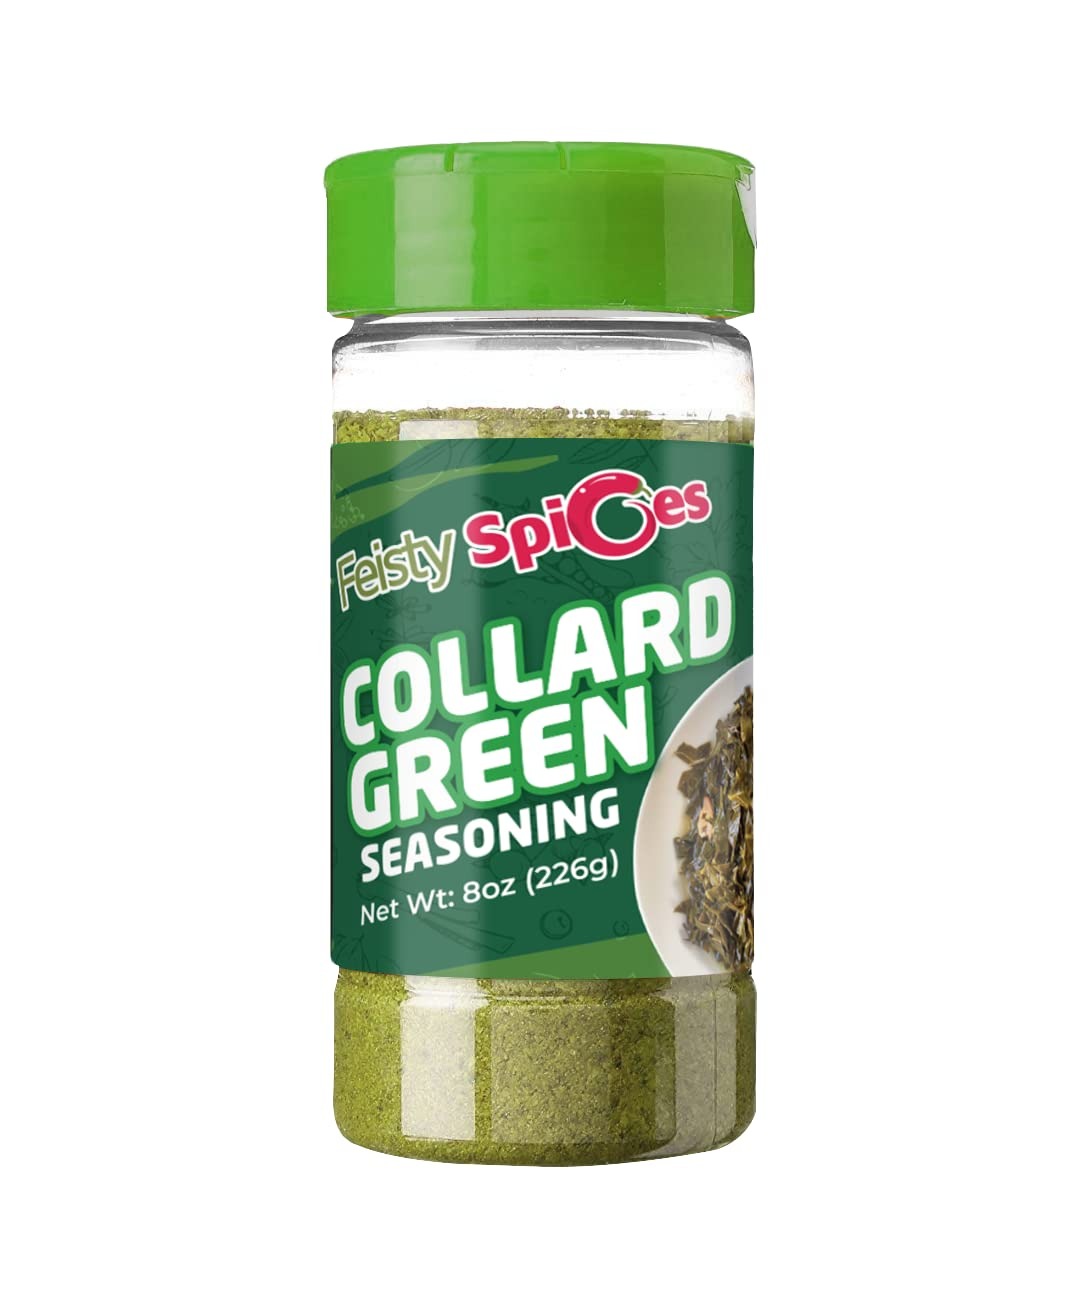
Item Name: Feisty Spices Collard Green Seasoning, 8 oz Bottle, Fresh Herbs and Spices for Spinach, Turnips, Collards, Kale and Salads
Bullet Point 1: Elevate your dishes with a burst of flavor: Our Feisty Spices Collard Green Seasoning is specially crafted to transform ordinary collard greens into a tantalizing culinary experience. Unlock the true potential of your recipes and delight your taste buds with a symphony of savory and aromatic spices.
Bullet Point 2: Authentic southern taste made easy: Experience the authentic flavors of the South in every bite with our carefully curated blend of premium herbs and spices. We've taken the guesswork out of seasoning collard greens, so you can effortlessly recreate that traditional southern taste in your own kitchen.
Bullet Point 3: Versatile seasoning for a variety of dishes: While our Collard Green Seasoning is perfect for adding a zesty kick to collard greens, it's also a versatile spice blend that can enhance a wide range of dishes. Sprinkle it on roasted vegetables, use it as a dry rub for meats, or mix it into dips and spreads for an extra punch of flavor.
Bullet Point 4: All-natural ingredients, no artificial additives: We believe in using only the finest ingredients to create our Collard Green Seasoning. That's why our blend is made from 100% natural herbs and spices, without any artificial additives, preservatives, or fillers. Enjoy a truly authentic taste experience with the pure goodness of natural ingredients.
Bullet Point 5: Handcrafted with passion and expertise: Our Feisty Spices Collard Green Seasoning is carefully handcrafted in small batches by seasoned culinary experts who are passionate about creating exceptional flavors. Each jar is a testament to our commitment to quality and our dedication to bringing you the best possible seasoning for your culinary adventures.
Product Description: Feisty Spices Collard Green Seasoning, the unrivaled culinary secret that will revolutionize your collard green recipes. Our all-natural blend is meticulously crafted to deliver a truly unique and irresistible flavor that cannot be found anywhere else. As the proud #1 collard green seasoning in the South, we have perfected the art of creating a harmonious blend of handpicked herbs and spices that will elevate your cooking to new heights. Infuse your dishes with a symphony of aromatic flavors, carefully balanced to enhance the natural richness of collard greens. What sets our seasoning apart is our unwavering commitment to quality and authenticity. We source only the finest, 100% natural ingredients, ensuring that every jar of Feisty Spices Collard Green Seasoning is a pure and unadulterated masterpiece. Say goodbye to artificial additives, preservatives, and fillers – our seasoning is a testament to clean and wholesome ingredients. Join the countless satisfied customers who have discovered the transformative power of Feisty Spices Collard Green Seasoning.
Value: 1.0
Unit: Ounce

Price: 9.98